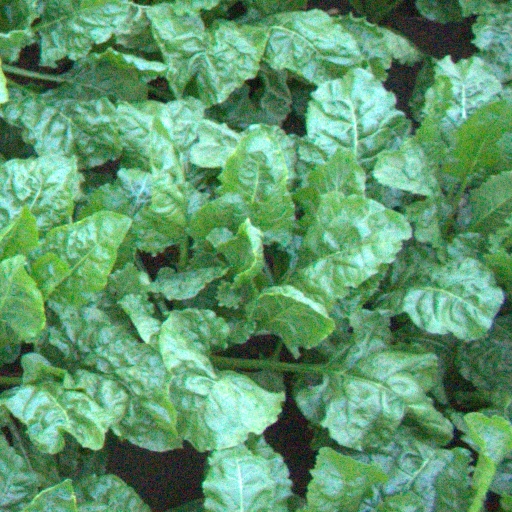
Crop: sugar beet